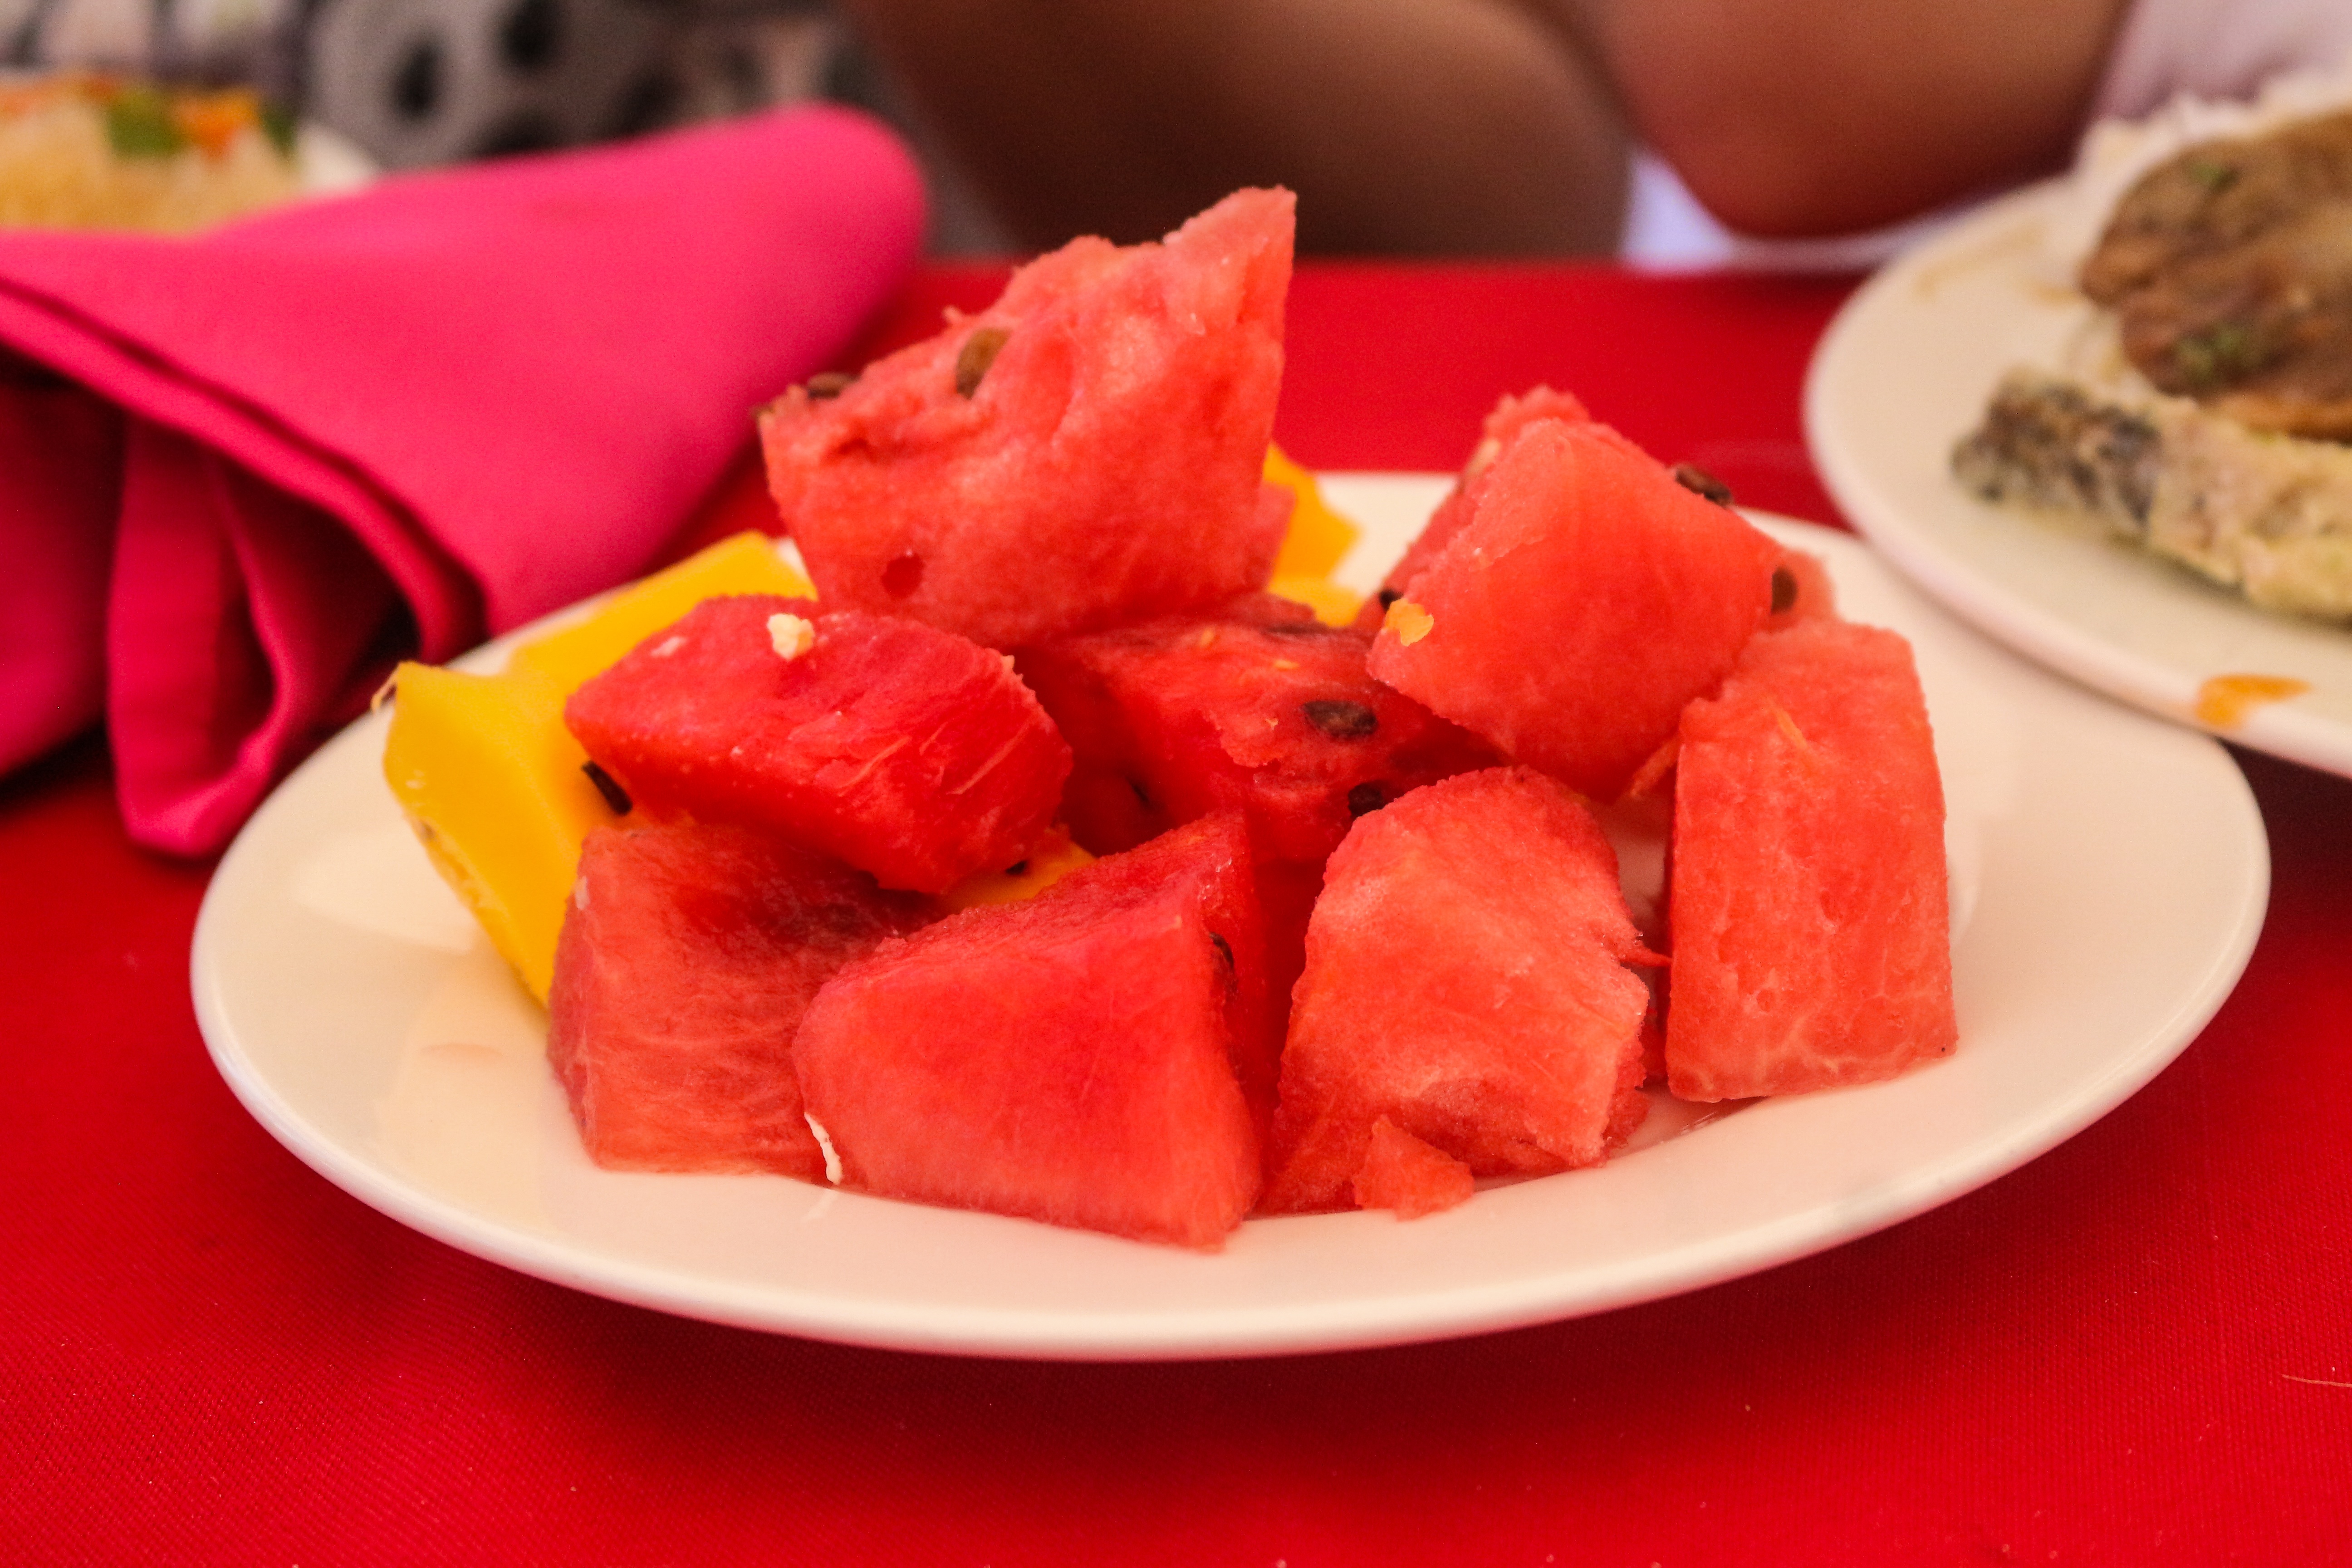
plant, fruit, dish, food, produce, vegetable, watermelon, meat, cuisine, asian food, melon, flowering plant, land plant